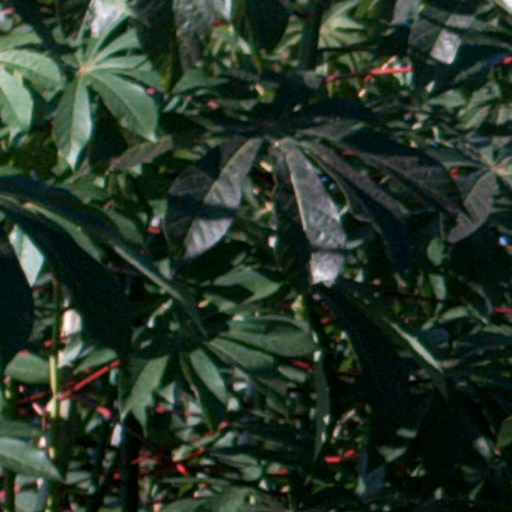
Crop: cassava